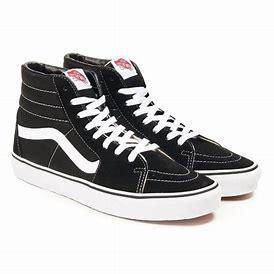
Brand: Vans
Model: UA SK8 Hi